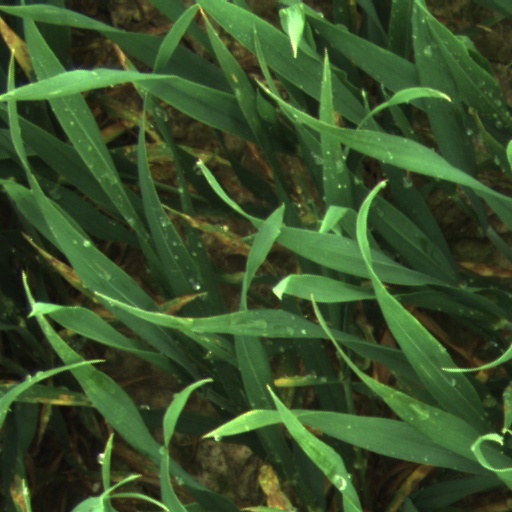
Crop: wheat